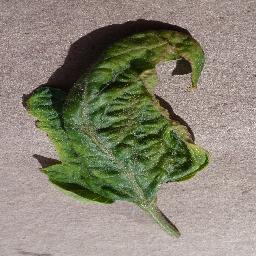
Label: Tomato___Tomato_Yellow_Leaf_Curl_Virus